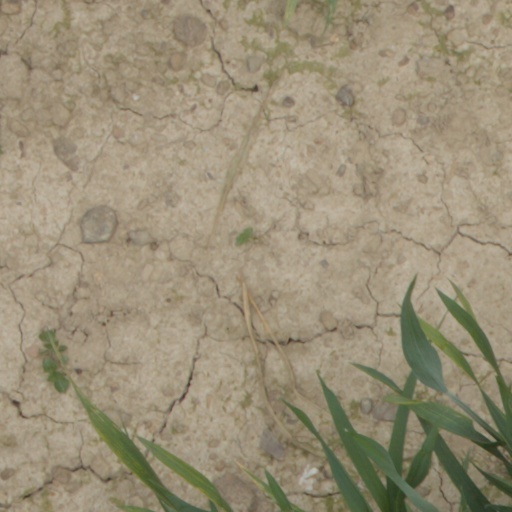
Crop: wheat